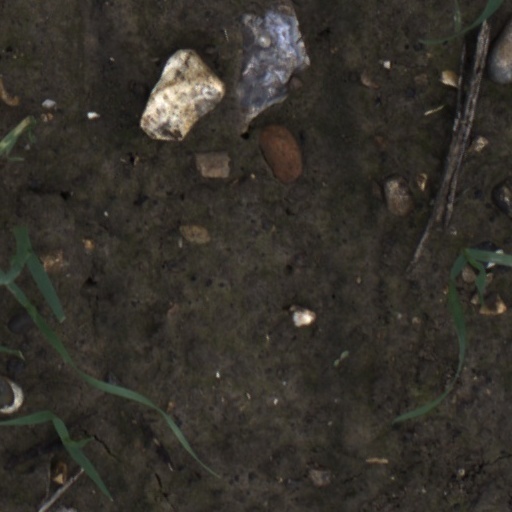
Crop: wheat